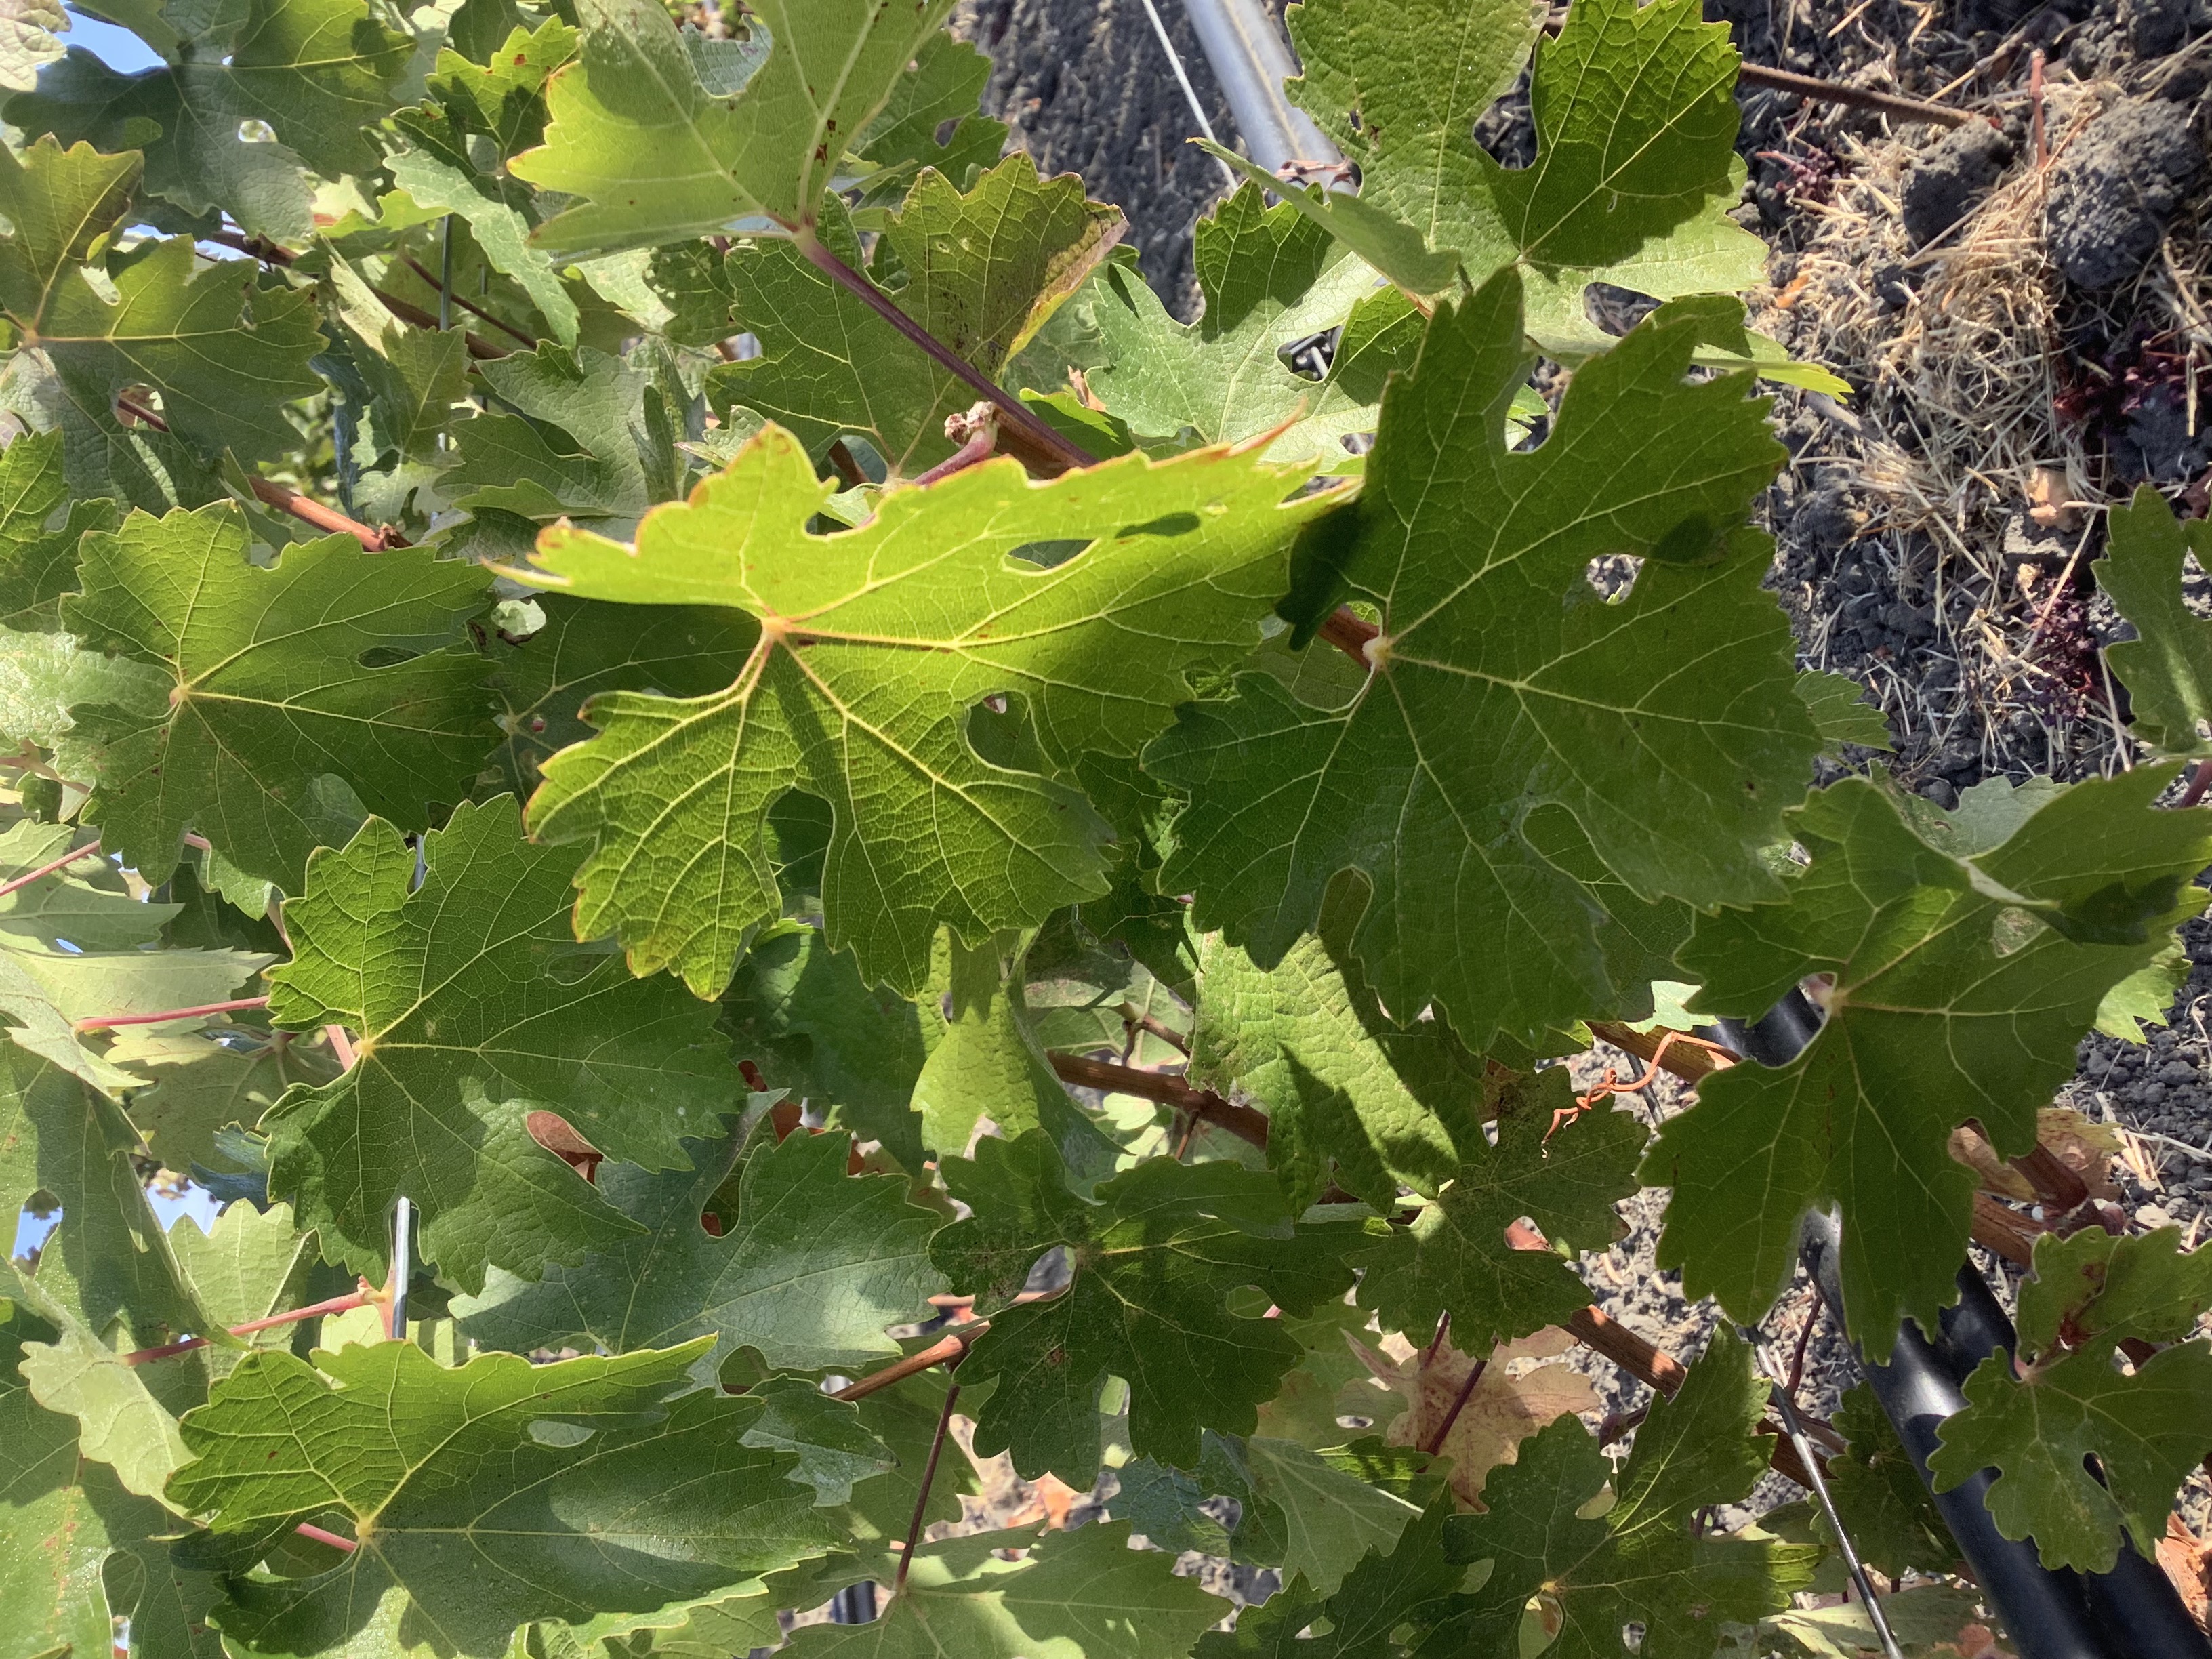
Label: No Virus